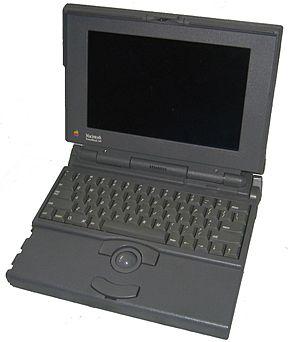
Le PowerBook 140 fait partie, avec les PowerBook 100 et 170, de la première génération de PowerBook, la gamme d'ordinateur portable d'Apple, lancée en octobre 1991.